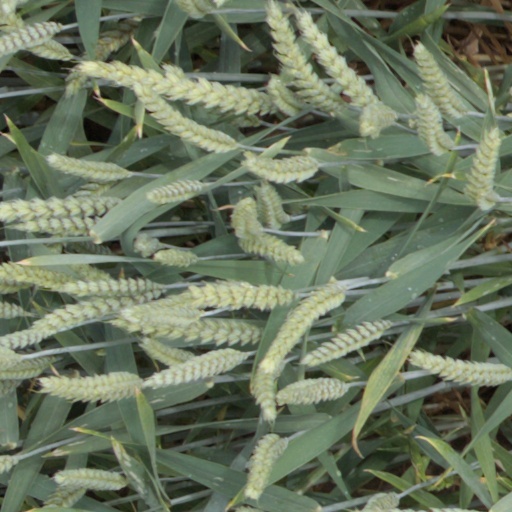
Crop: wheat